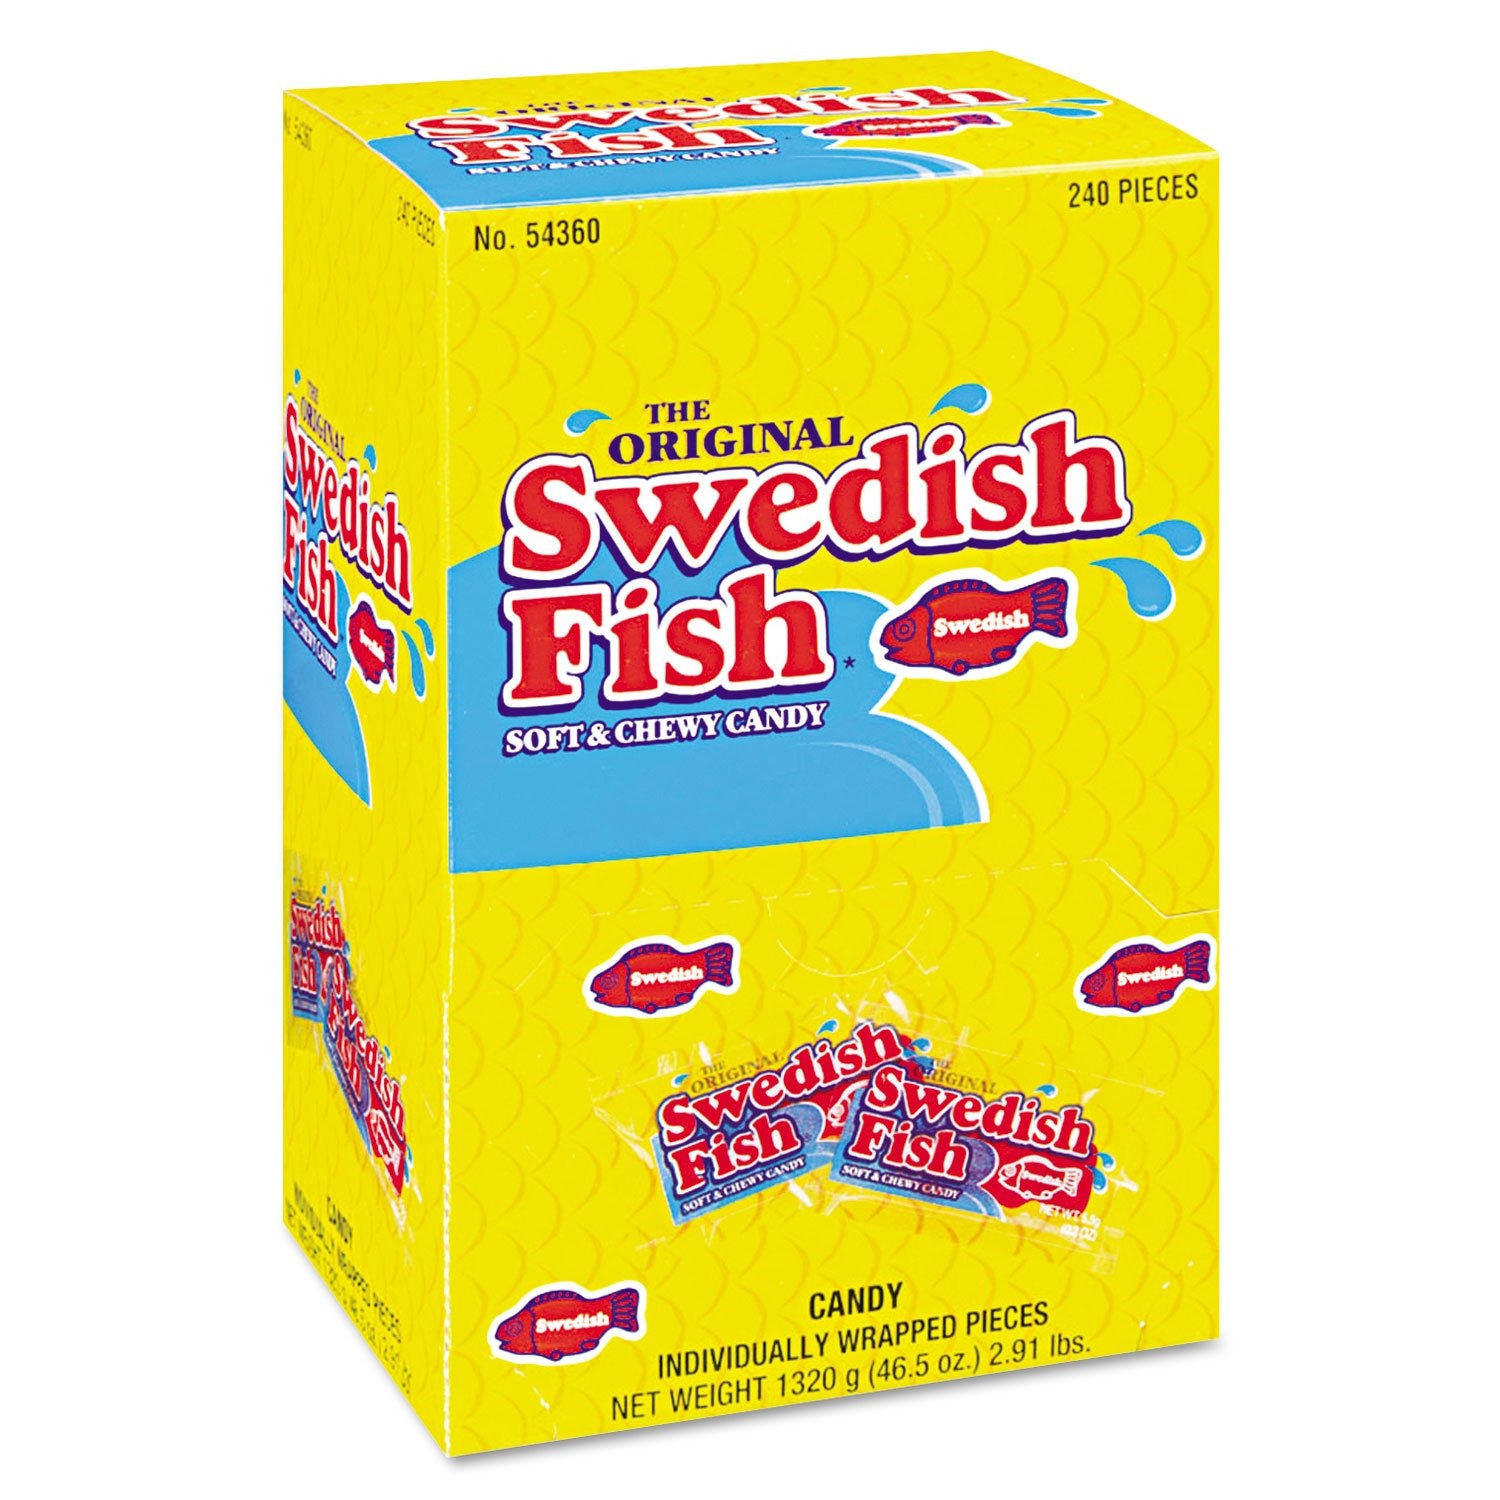
Item Name: Swedish Fish 43146 Grab-and-Go Candy Snacks in Reception Box, 240-Pieces/Box
Bullet Point 1: Sold as 240/Box.
Bullet Point 2: Soft, chewy candy. Yummy candy.
Bullet Point 3: Delicious fruit flavors.
Bullet Point 4: Sold in dispenser boxes for pain-free candy distribution. Great for those with allergies.
Bullet Point 5: 240 pieces per box. Fat-free, Dairy-free and Nut-free.
Product Description: Go fishin' with fun, soft and chewy, fish-shaped candy. Yummy candy is bound to put a smile on your face. Delicious fruit flavors simply delight.
Value: 46.5
Unit: Ounce

Price: 26.475